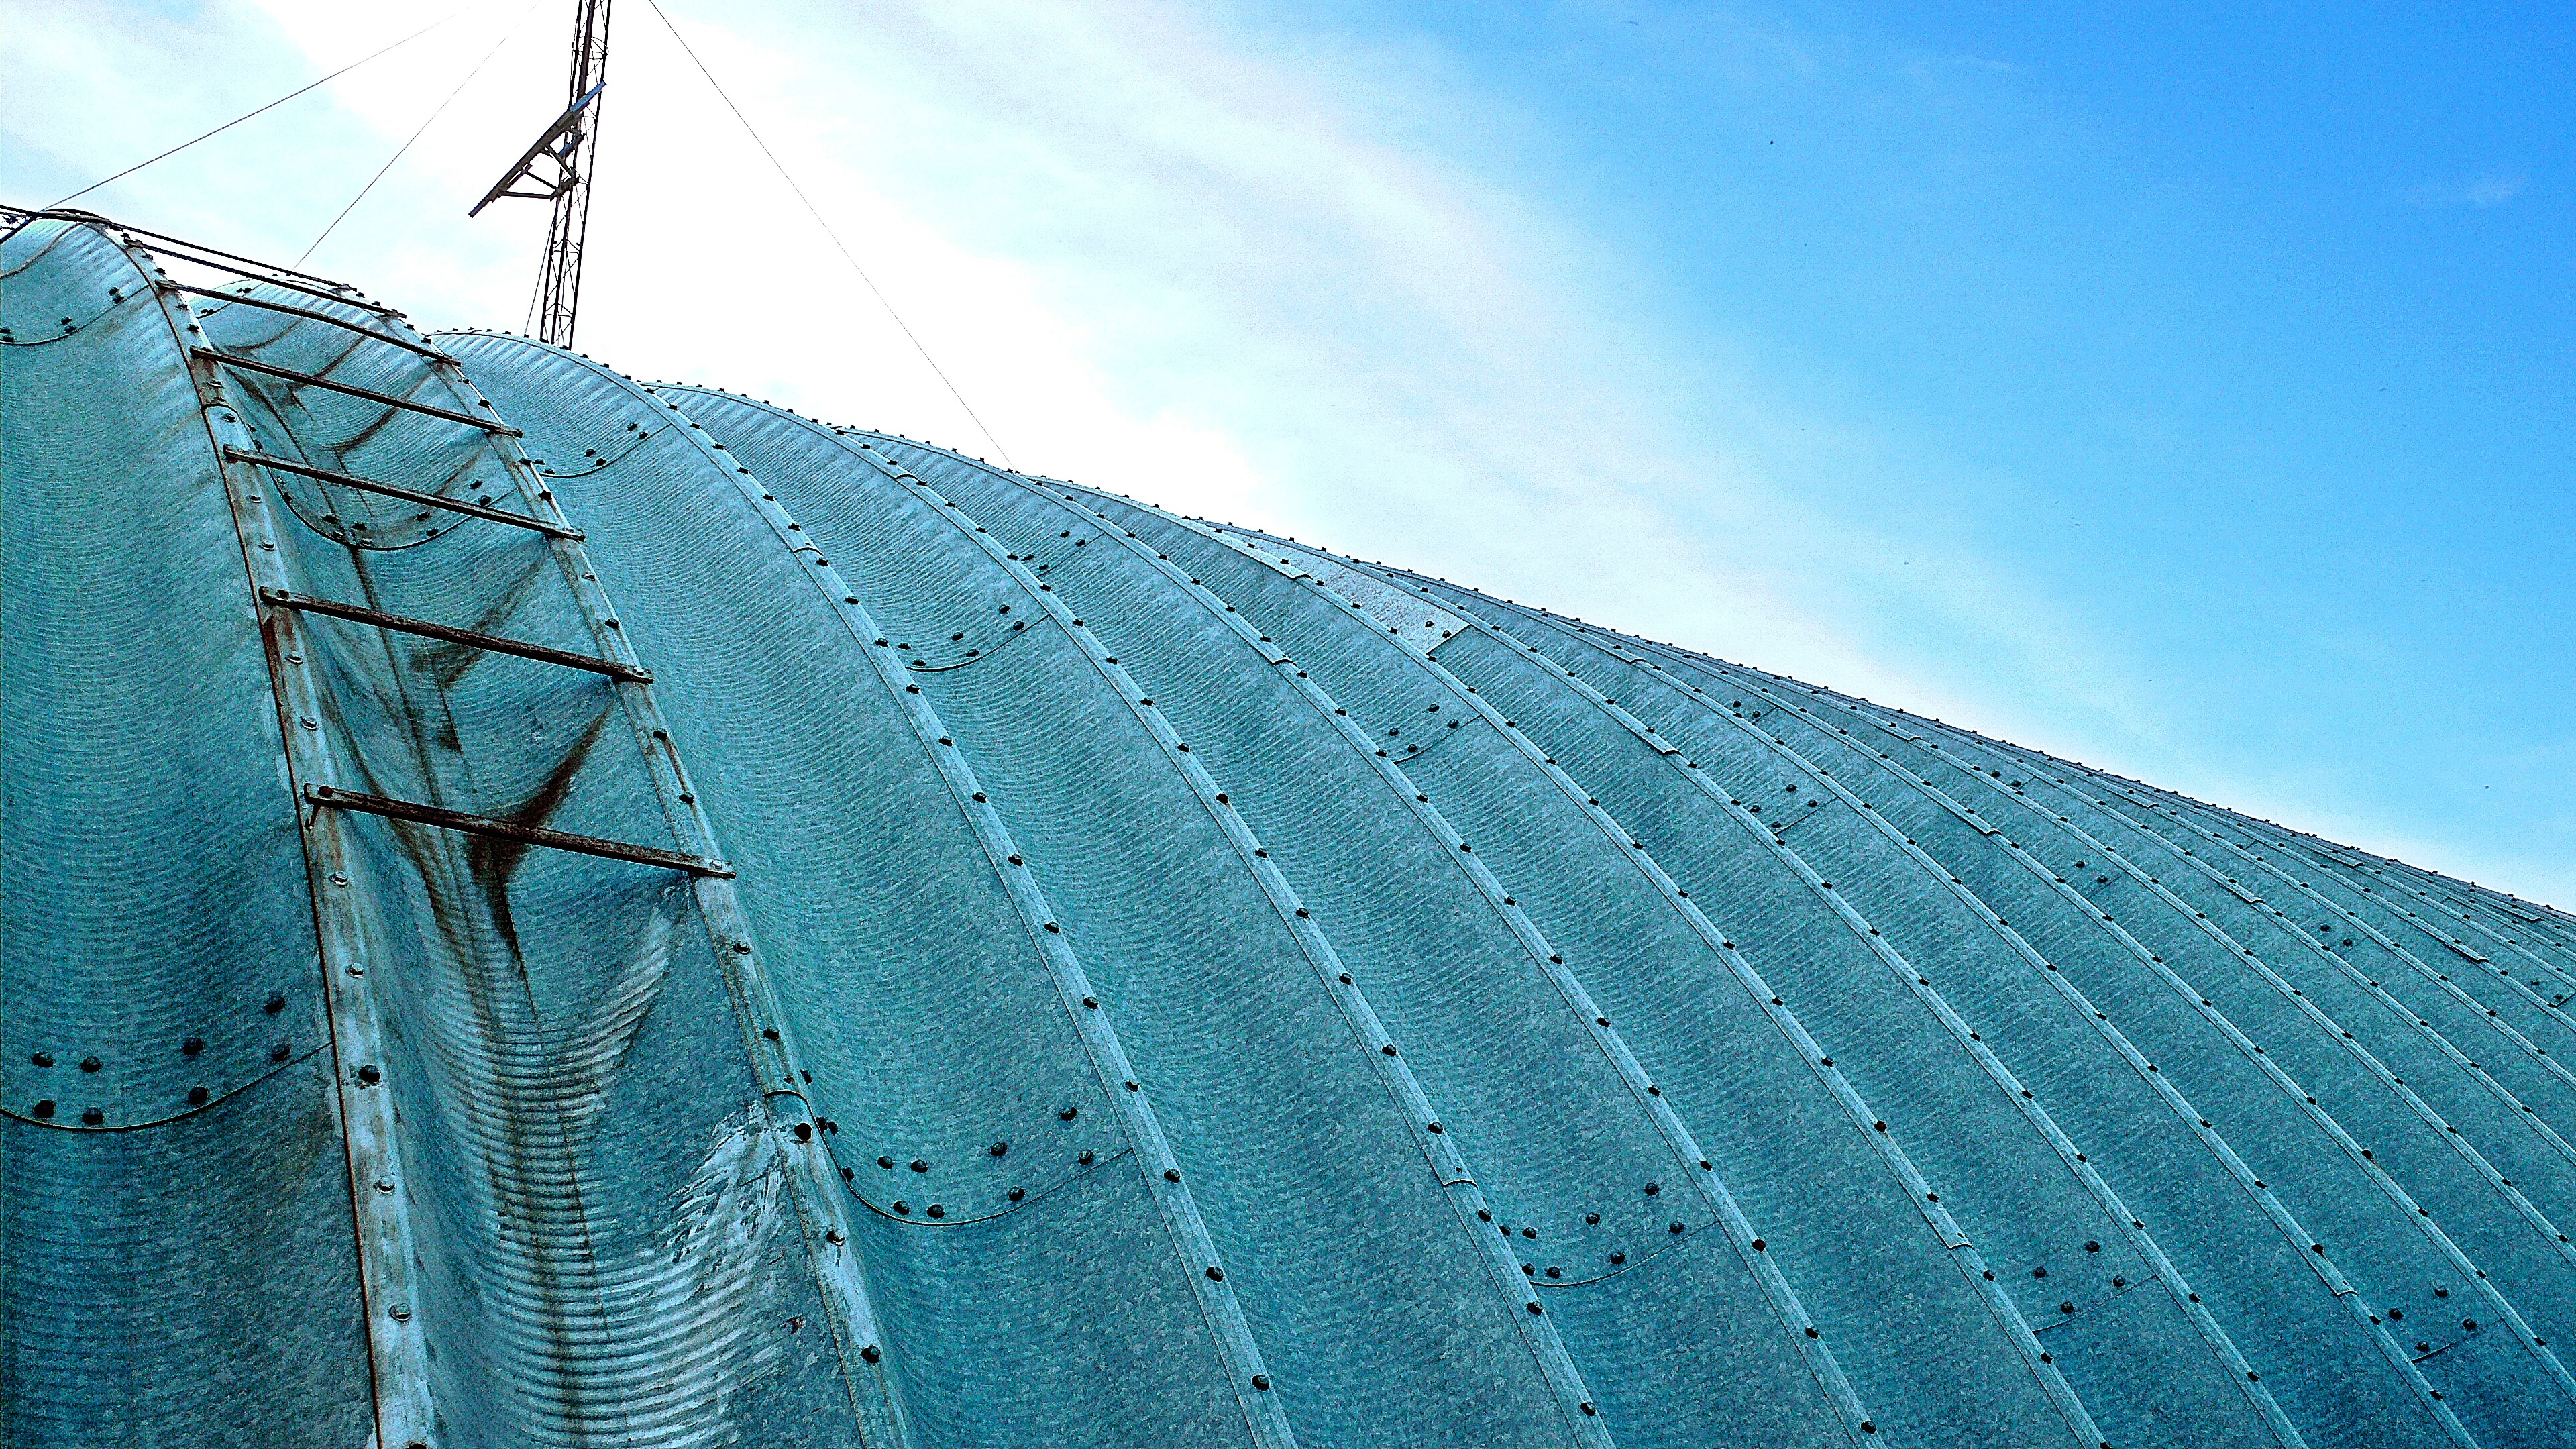
wind, roof, line, mast, blue, electricity, energy, net, outdoor structure